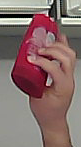
Product: loreal_shampoo